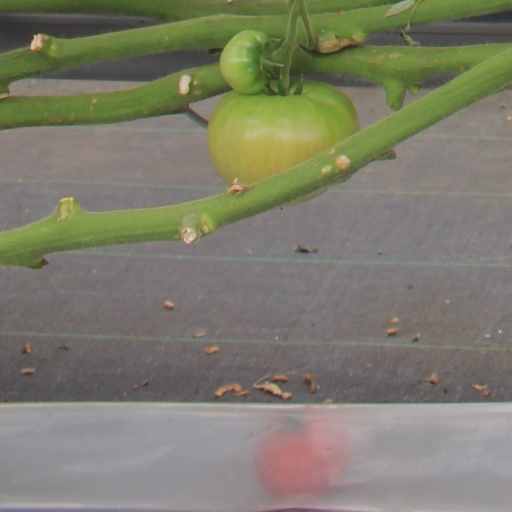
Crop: tomato